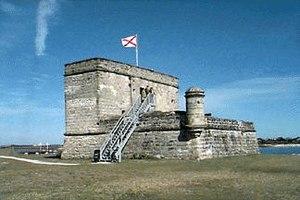
Il existe de très nombreuses fortifications historiques dans l'État de Floride, au sud-est des États-Unis. Alejandro M. de Quesada y recense près de 300 « camps, batteries, forts et réduits » construits depuis l'arrivée des Européens. Plus de 80 « blockhaus, forts, camps et murailles » furent utilisés à un moment ou à un autre des guerres séminoles. On peut également trouver des tours Martello à Key West.
Le Fort Matanzas National Monument est un ancien fort construit par les Espagnols en 1740. Localisé en Floride aux États-Unis, il devient monument national le 15 octobre 1924 et est géré par le National Park Service depuis le 10 août 1933.